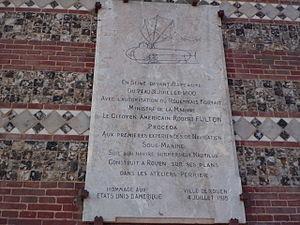
Le château d'eau-marégraphe du quai de Boisguilbert est un ancien château d'eau situé à Rouen, en France.
Robert Fulton, né à Little Britain le 14 novembre 1765 et mort à New York le 24 février 1815, est un ingénieur, peintre, sous-marinier et inventeur américain.
Le Nautilus est le nom du sous-marin que Robert Fulton propose au Directoire, pour briser le blocus de l’Angleterre. Après une première plongée dans la Seine à Rouen en juillet 1800 avec l'autorisation de l'ingénieur hydrographe Forfait, les essais se poursuivent au large du Havre en 1800, puis en 1801, au large de Camaret, non loin de Brest.